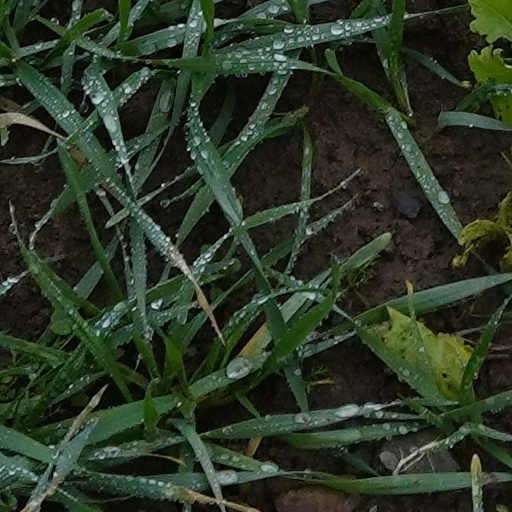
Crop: wheat